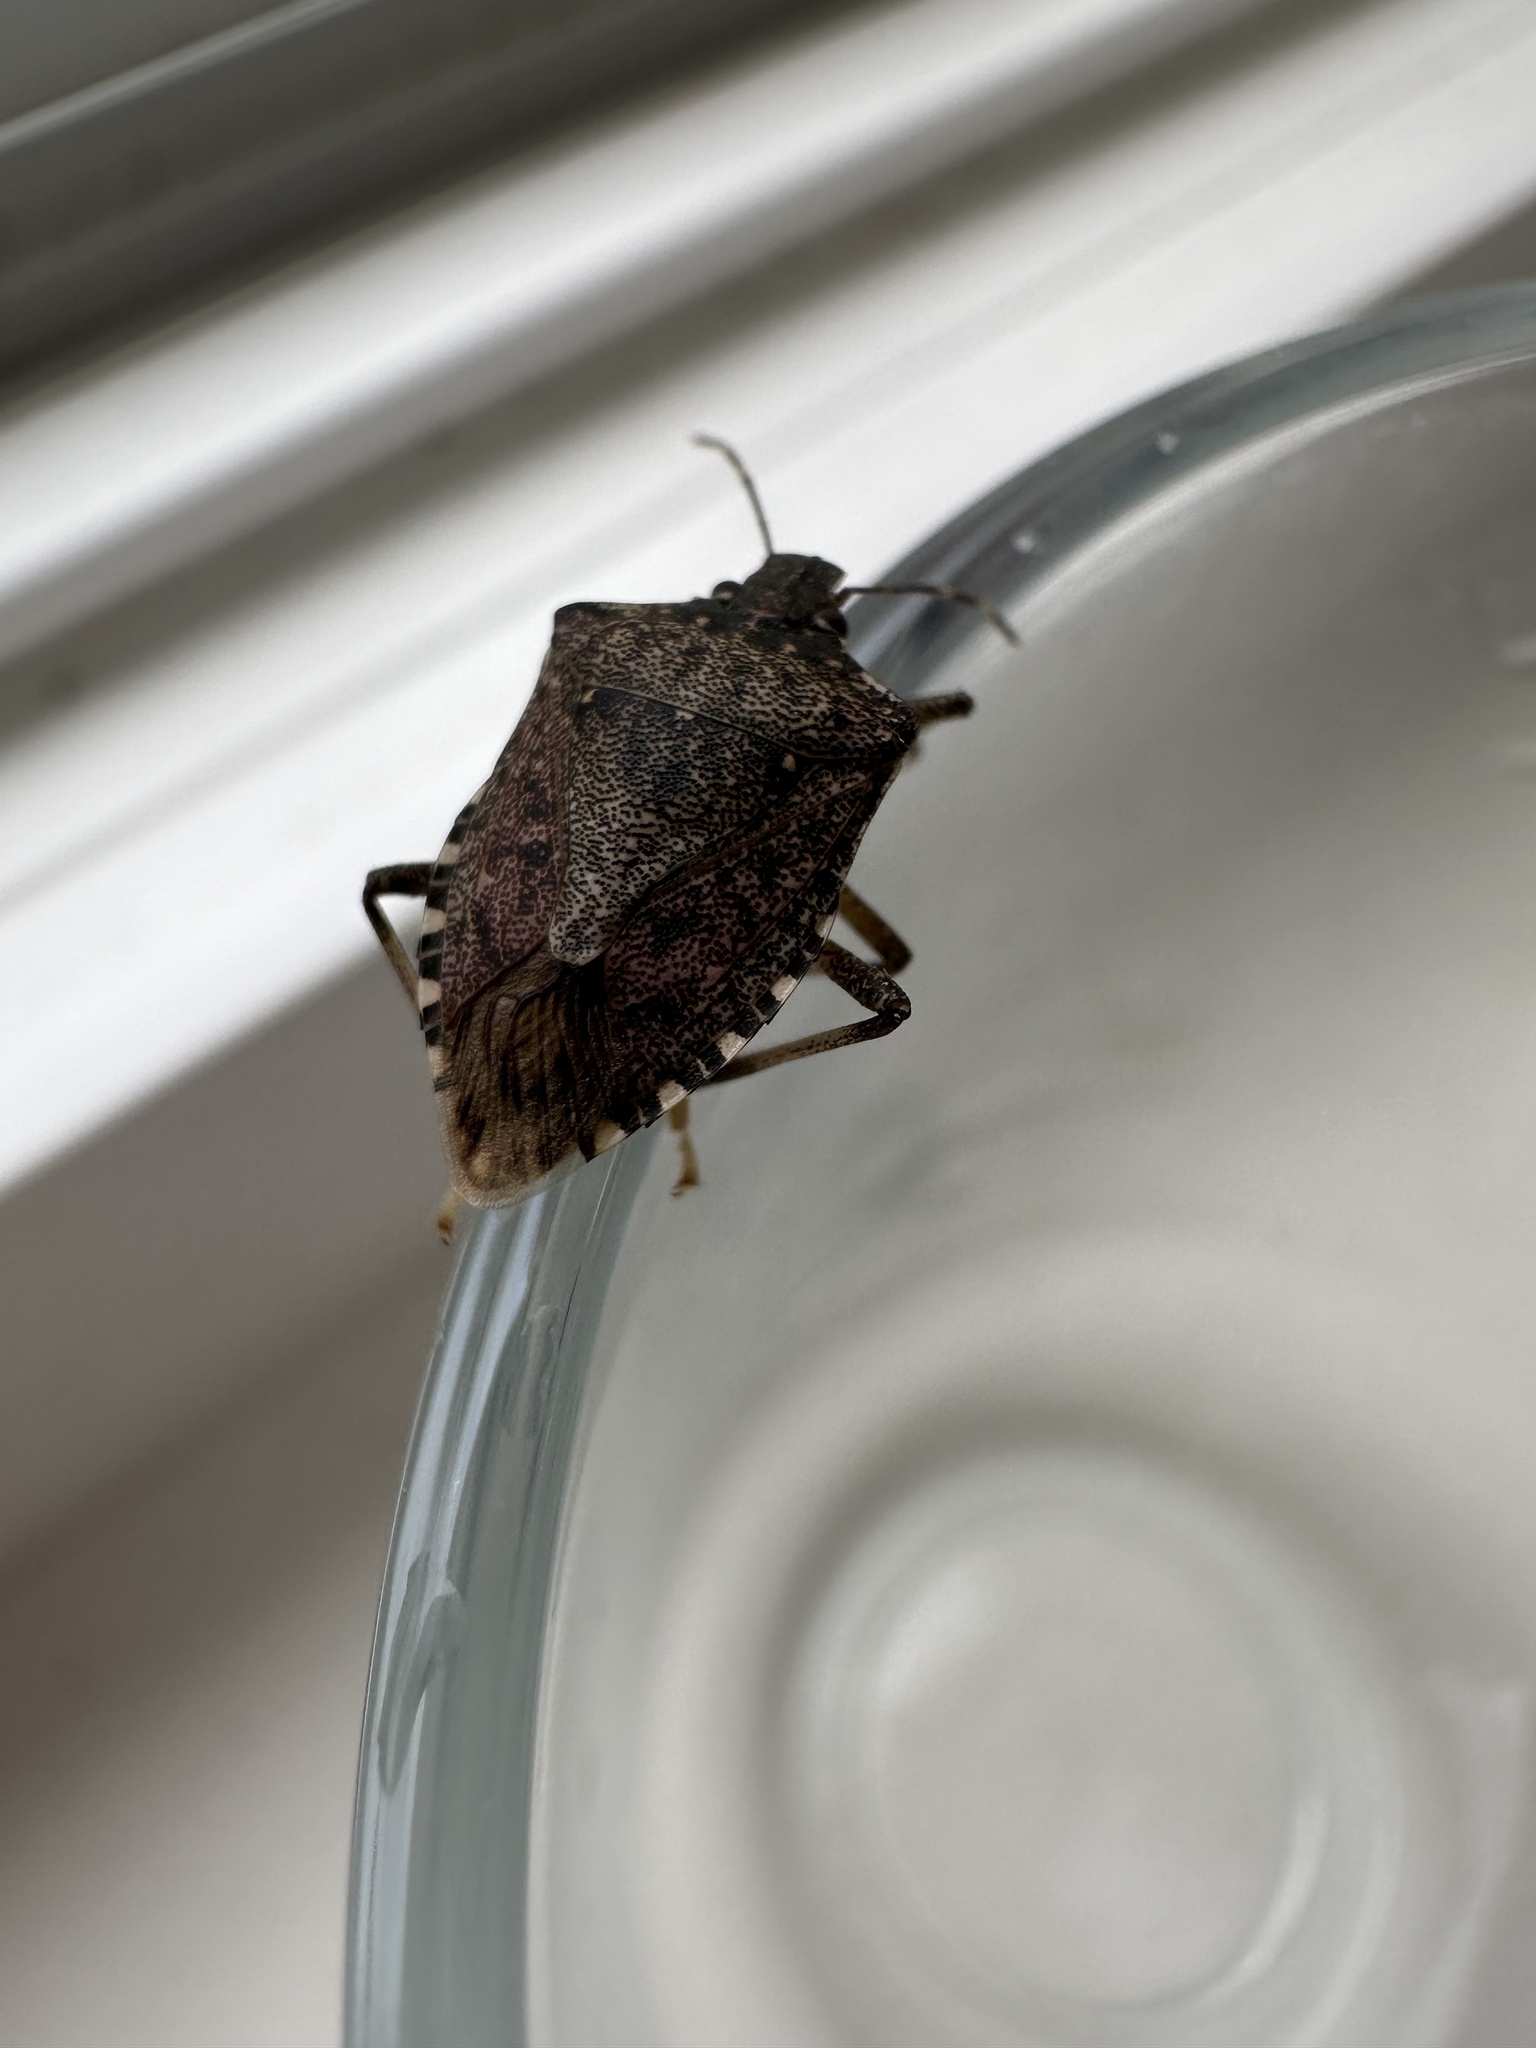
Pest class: stink_bug